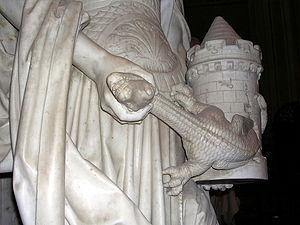
Le tombeau de François II, duc de Bretagne et de sa femme Marguerite de Foix est un monument funéraire qui se trouve à Nantes, dans la cathédrale Saint-Pierre-et-Saint-Paul, et qui fut réalisé en différents matériaux nobles dont le marbre de Carrare au début du XVIᵉ siècle par Michel Colombe et Jean Perréal.